Whistle Blower (film)

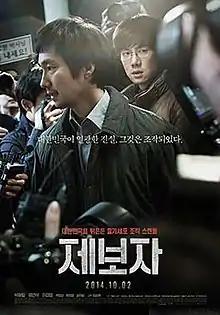
Theatrical release poster

Whistle Blower is a 2014 South Korean film directed by Yim Soon-rye.